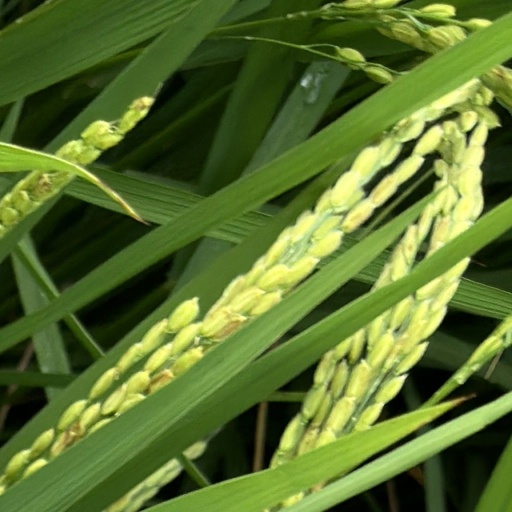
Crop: rice